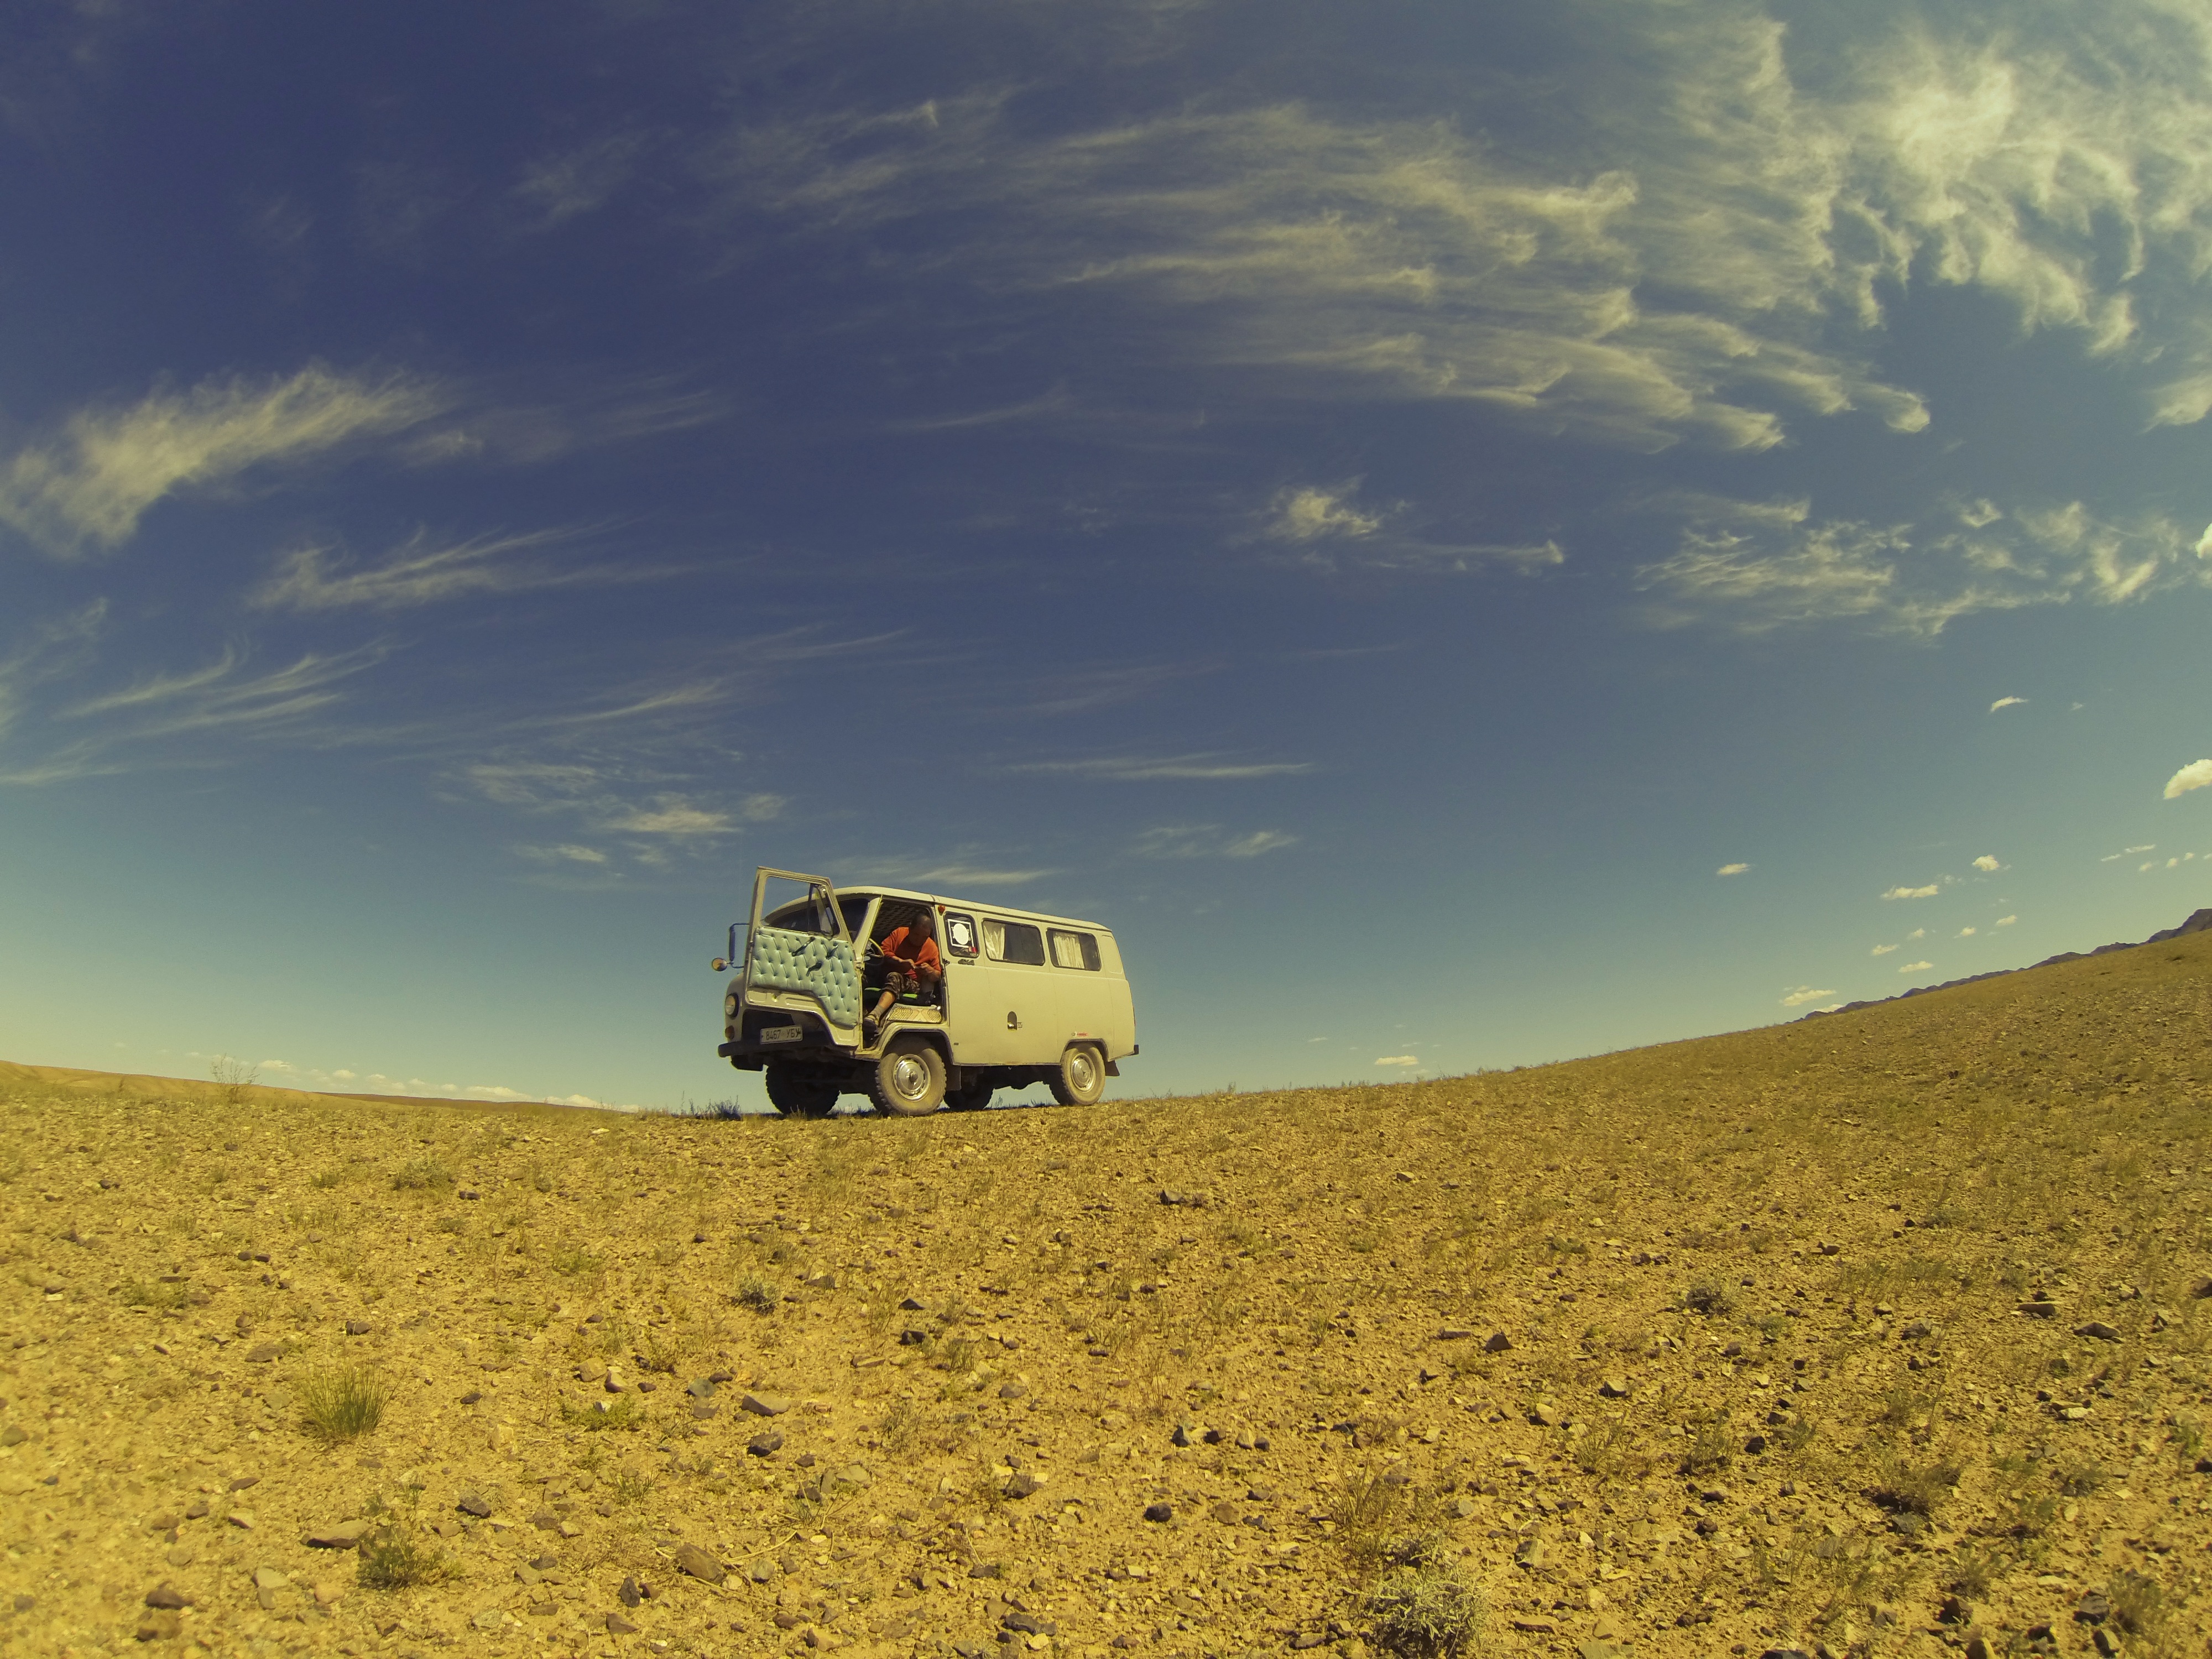
landscape, nature, grass, sand, horizon, mountain, cloud, sky, field, prairie, sunlight, morning, hill, desert, travel, agriculture, plain, grassland, suburbs, plateau, habitat, ecosystem, mongolia, steppe, rural area, natural environment, geographical feature, aeolian landform, grass family, mountainous landforms